Jeremy Kleiner

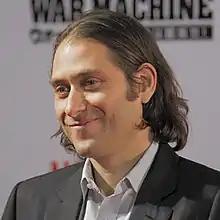
Kleiner in May 2017

Jeremy Kleiner (born 1976/1977) is an American film producer. Since 2013, he has served as the co-president of Plan B Entertainment with Dede Gardner. He was nominated for the Academy Award for Best Picture for four consecutive years for producing "12 Years a Slave" (2013), "Selma" (2014), "The Big Short" (2015), and "Moonlight" (2016), winning for "12 Years a Slave" and "Moonlight". He earned his fifth nomination for "Vice" (2018).